Arctic fox

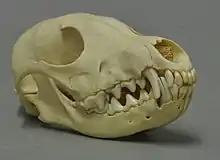
Skull

The pelts of Arctic foxes with a slate-blue coloration were especially valuable. They were transported to various previously fox-free Aleutian Islands during the 1920s. The program was successful in terms of increasing the population of blue foxes, but their predation of Aleutian Canada geese conflicted with the goal of preserving that species.